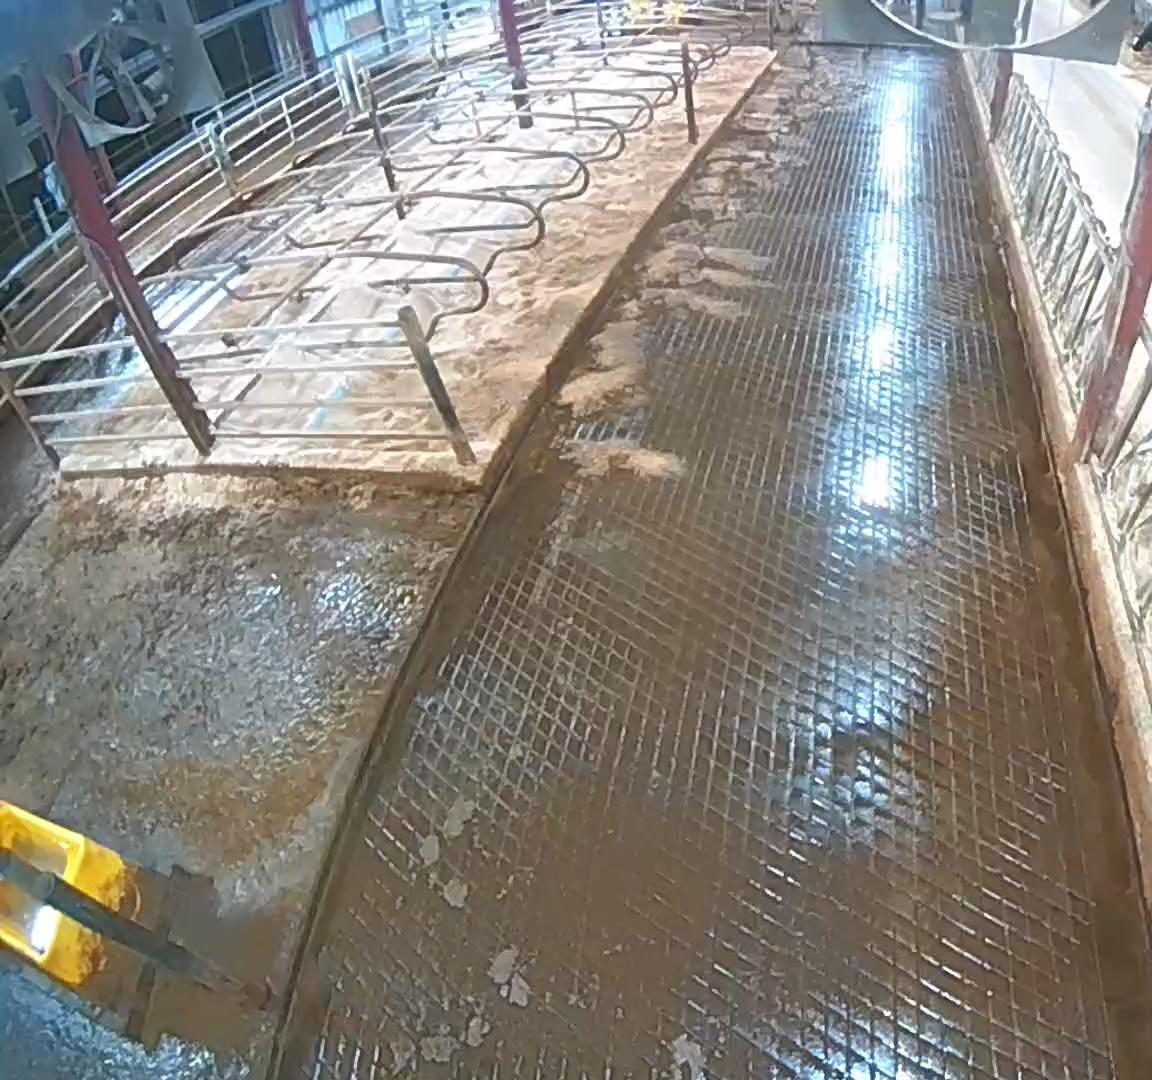
Number of cows: 0